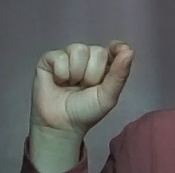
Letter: fa